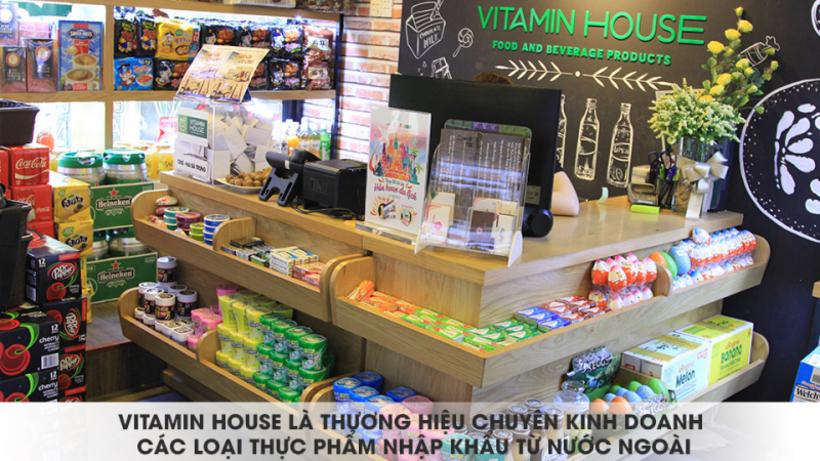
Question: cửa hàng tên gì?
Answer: cửa hàng tên vitamin house